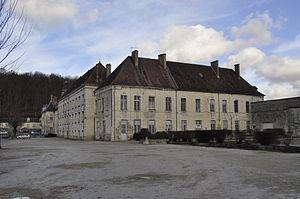
Alèthe de Montbard ou Aleth ou Alette bienheureuse et mère de saint Bernard de Clairvaux. Elle est fêtée le 4 avril.
Le Cellier de Clairvaux ou Petit-Clairvaux est un cellier cistercien de style gothique primitif cistercien, fondé par l'Abbaye de Clairvaux au XIIIᵉ siècle, dans le centre historique de Dijon en Côte-d'Or en Bourgogne-Franche-Comté. Actuelle salle municipale, il est classé aux monuments historiques depuis 1915, 1917, et 1921.
Clairvaux est une localité de Ville-sous-la-Ferté et une ancienne commune française, située dans le département de l'Aube en région Grand Est.